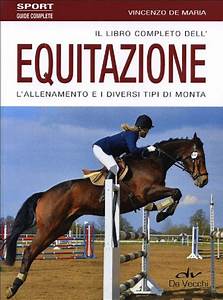
Label: horse